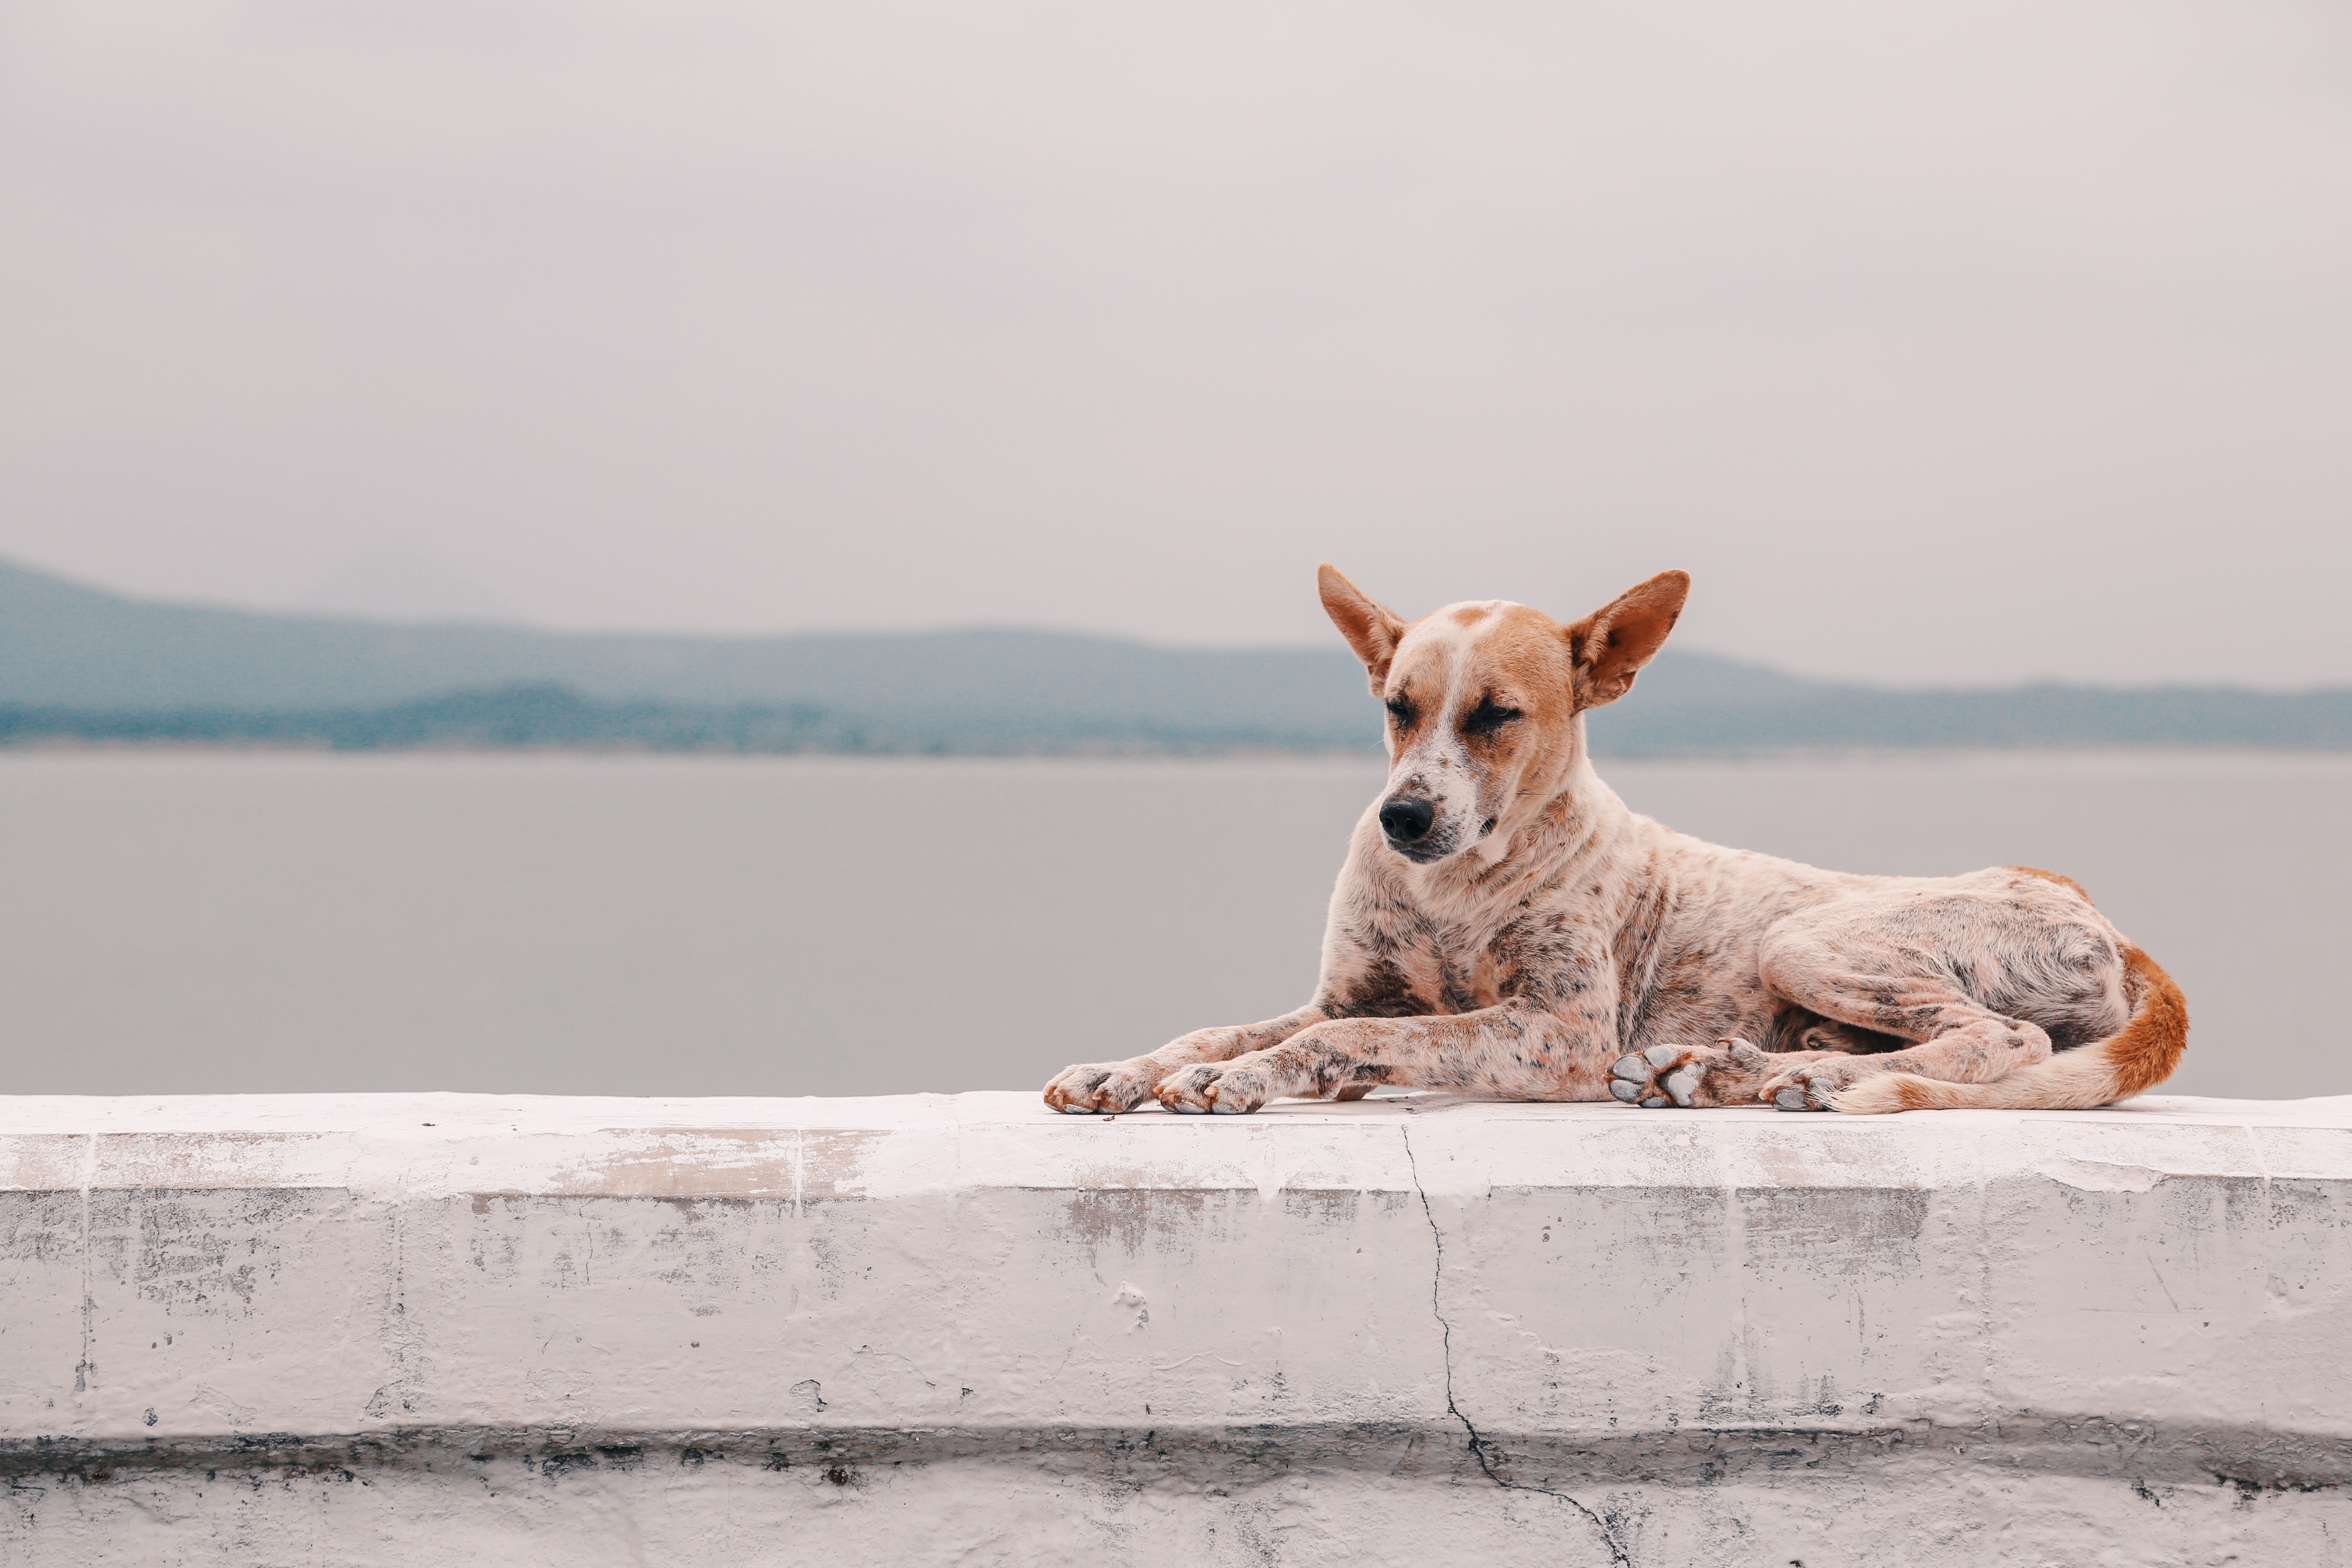
sea, water, dog, animal, cute, canine, pet, mammal, seashore, domestic animal, outdoors, vertebrate, dog like mammal